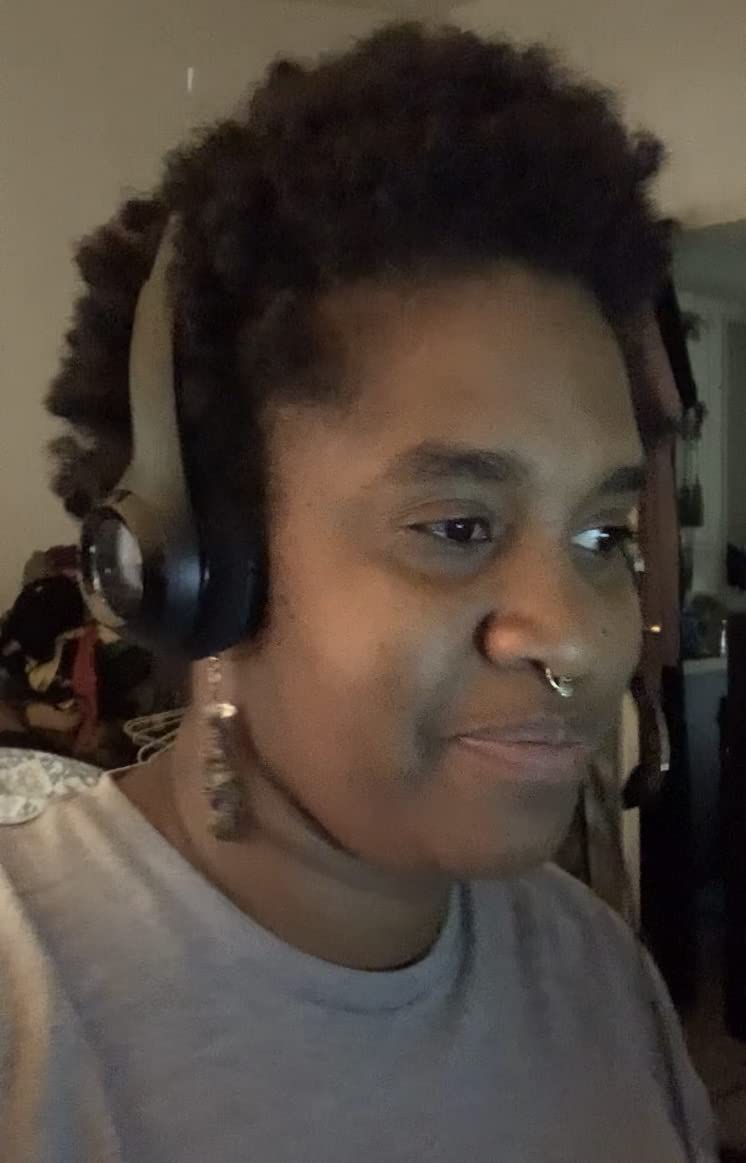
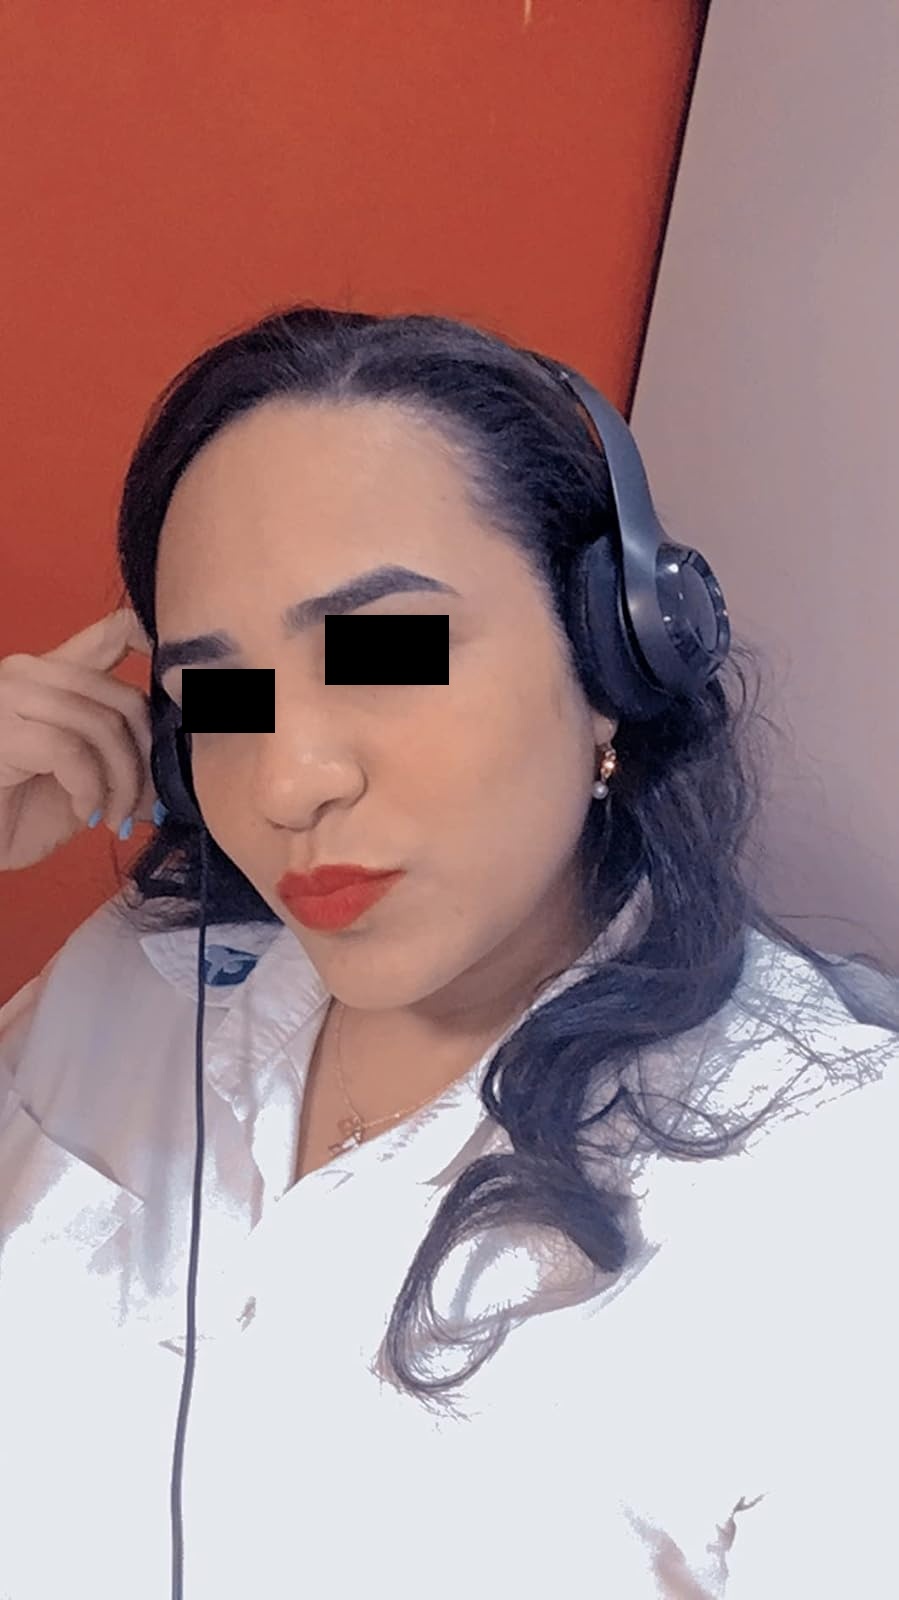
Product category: headphones
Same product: yes